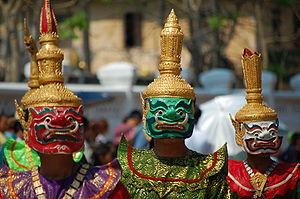
Le Phra Lak Phra Ram est la version en lao du Ramayana. Son titre réunit les noms laos de deux des héros, Lakshmana et son frère Râma. Il existe plusieurs versions de l'histoire et, comme dans l'Hikayat Seri Rama malais, elles donnent souvent plus d'importance à Lakshmana que dans l'original, ce qui explique le titre.